Auvert Bay

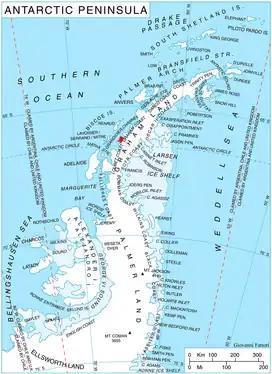
Location of Stresher Peninsula on Graham Land, Antarctic Peninsula.

Auvert Bay is a bay wide, indenting the coast for between Cape Evensen and Cape Bellue, along the northwest coast of Stresher Peninsula, Graham Land in Antarctica. It was discovered by the French Antarctic Expedition, 1908–10, and named "Baie Auvert" ("bay far from anywhere").